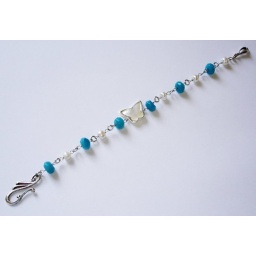
LITTLE BUTTERFLY LOVE BRACELET with faceted Turquoise jade gemstone, white pearls and mother of pearl in sterling silver